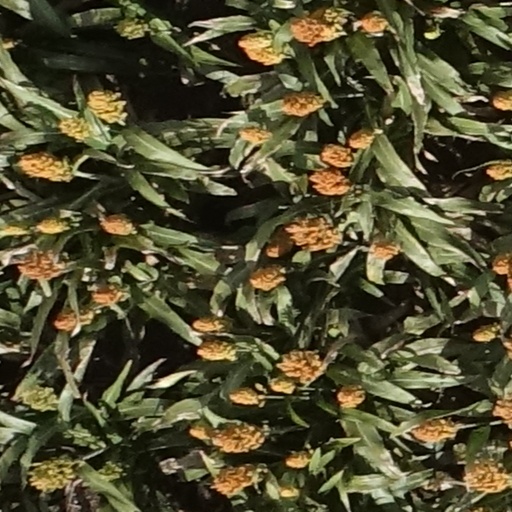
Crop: sorghum